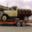
Label: pickup_truck